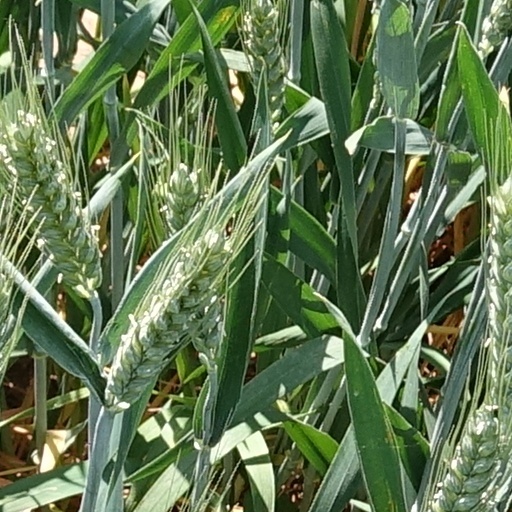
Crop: wheat